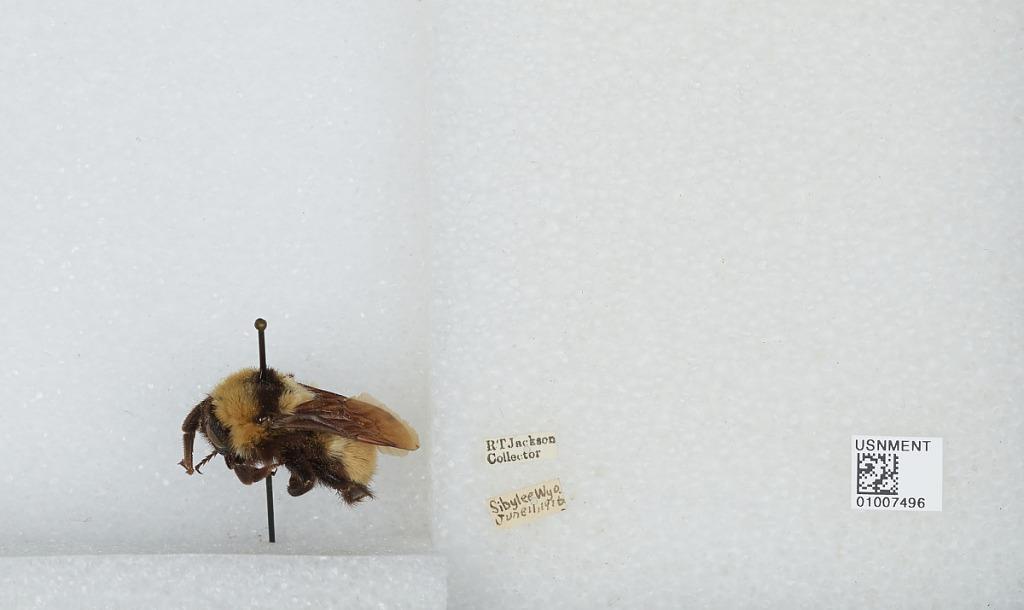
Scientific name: Bombus (Fervidobombus) fervidus fervidus (Fabricius)
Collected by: R. Jackson
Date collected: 1916-6-11
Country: United States
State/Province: Wyoming
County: Platte
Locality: Sibylee
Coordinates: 42.0817, -104.95